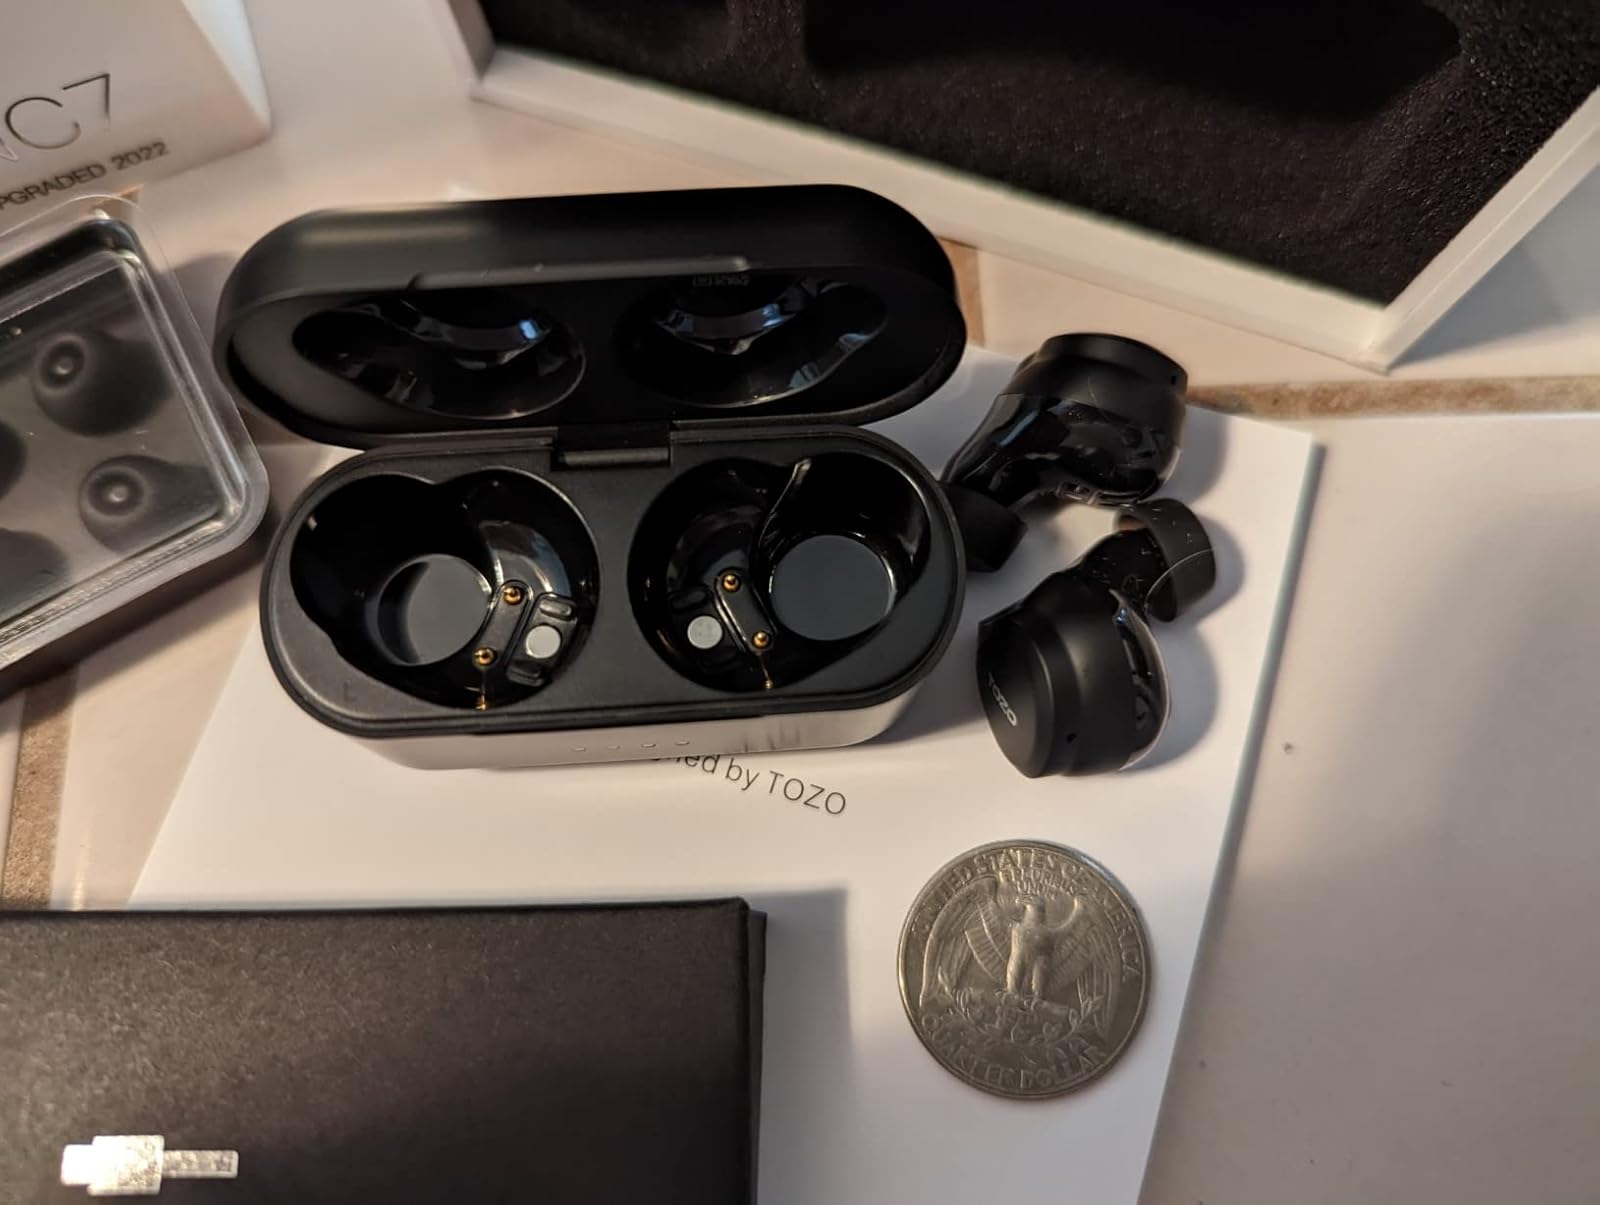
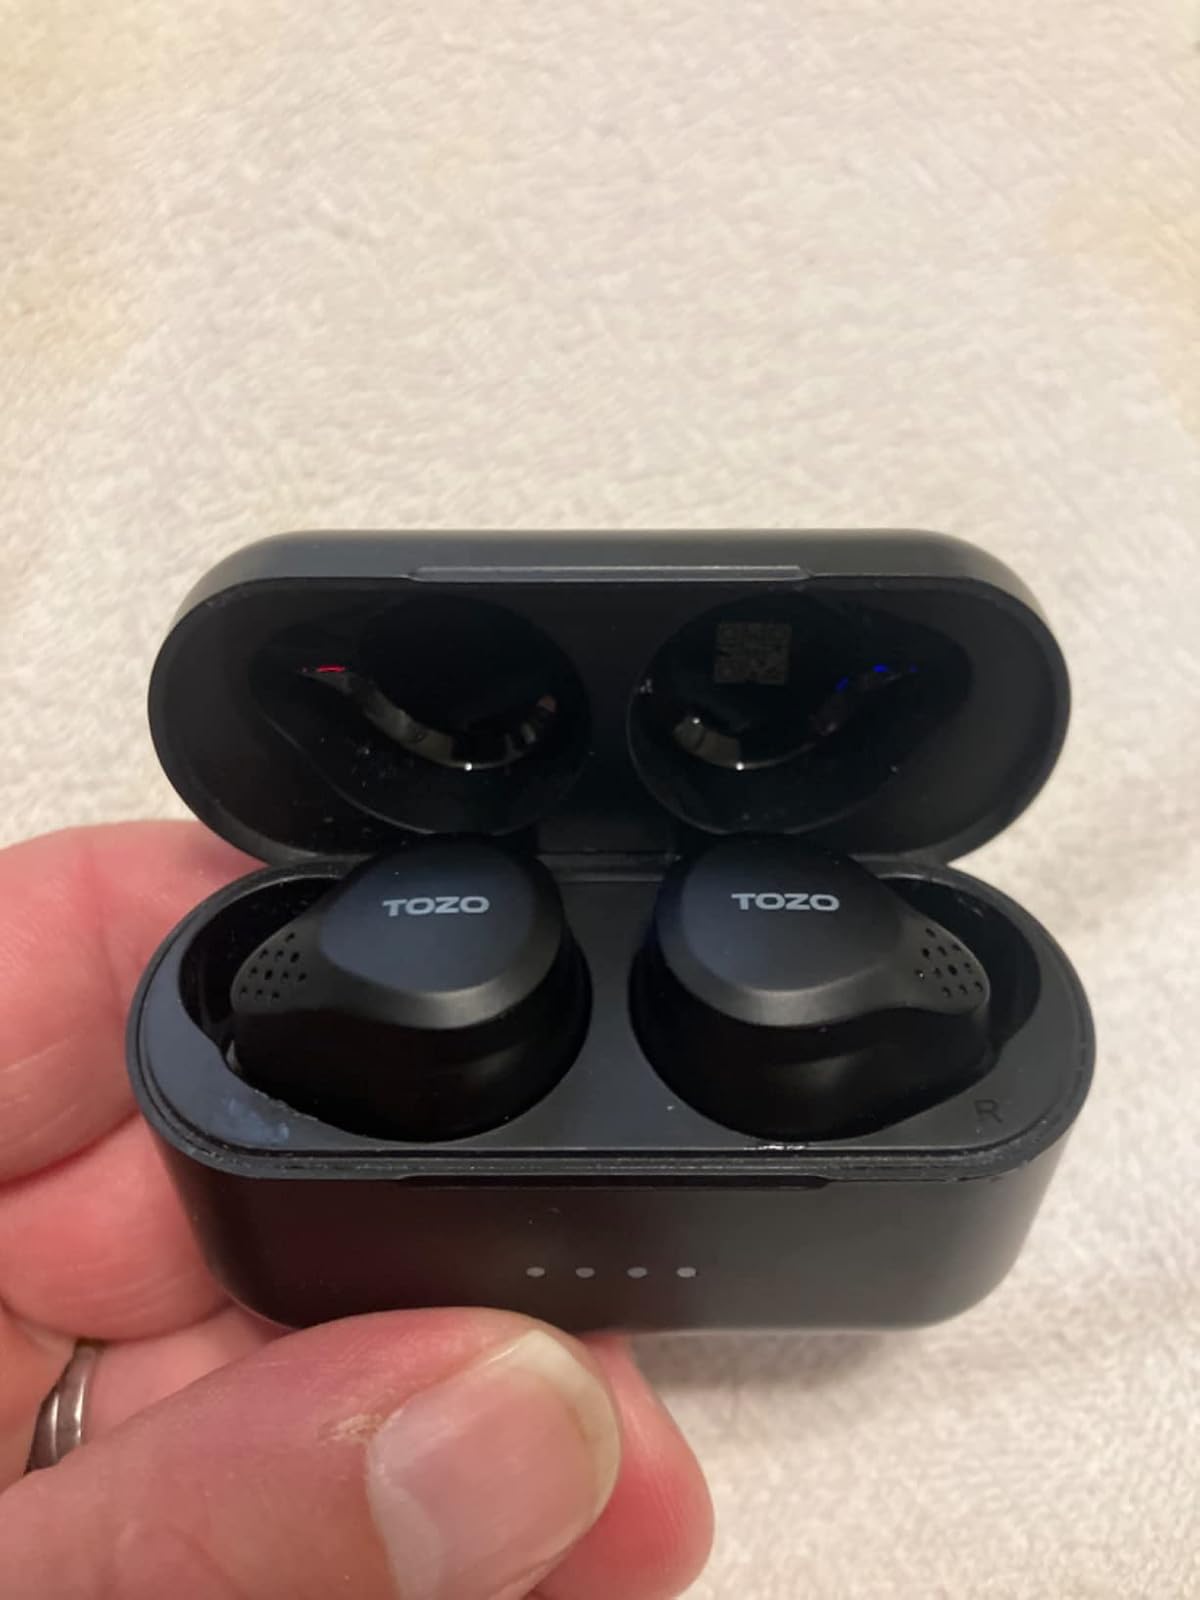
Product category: earbuds
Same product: yes